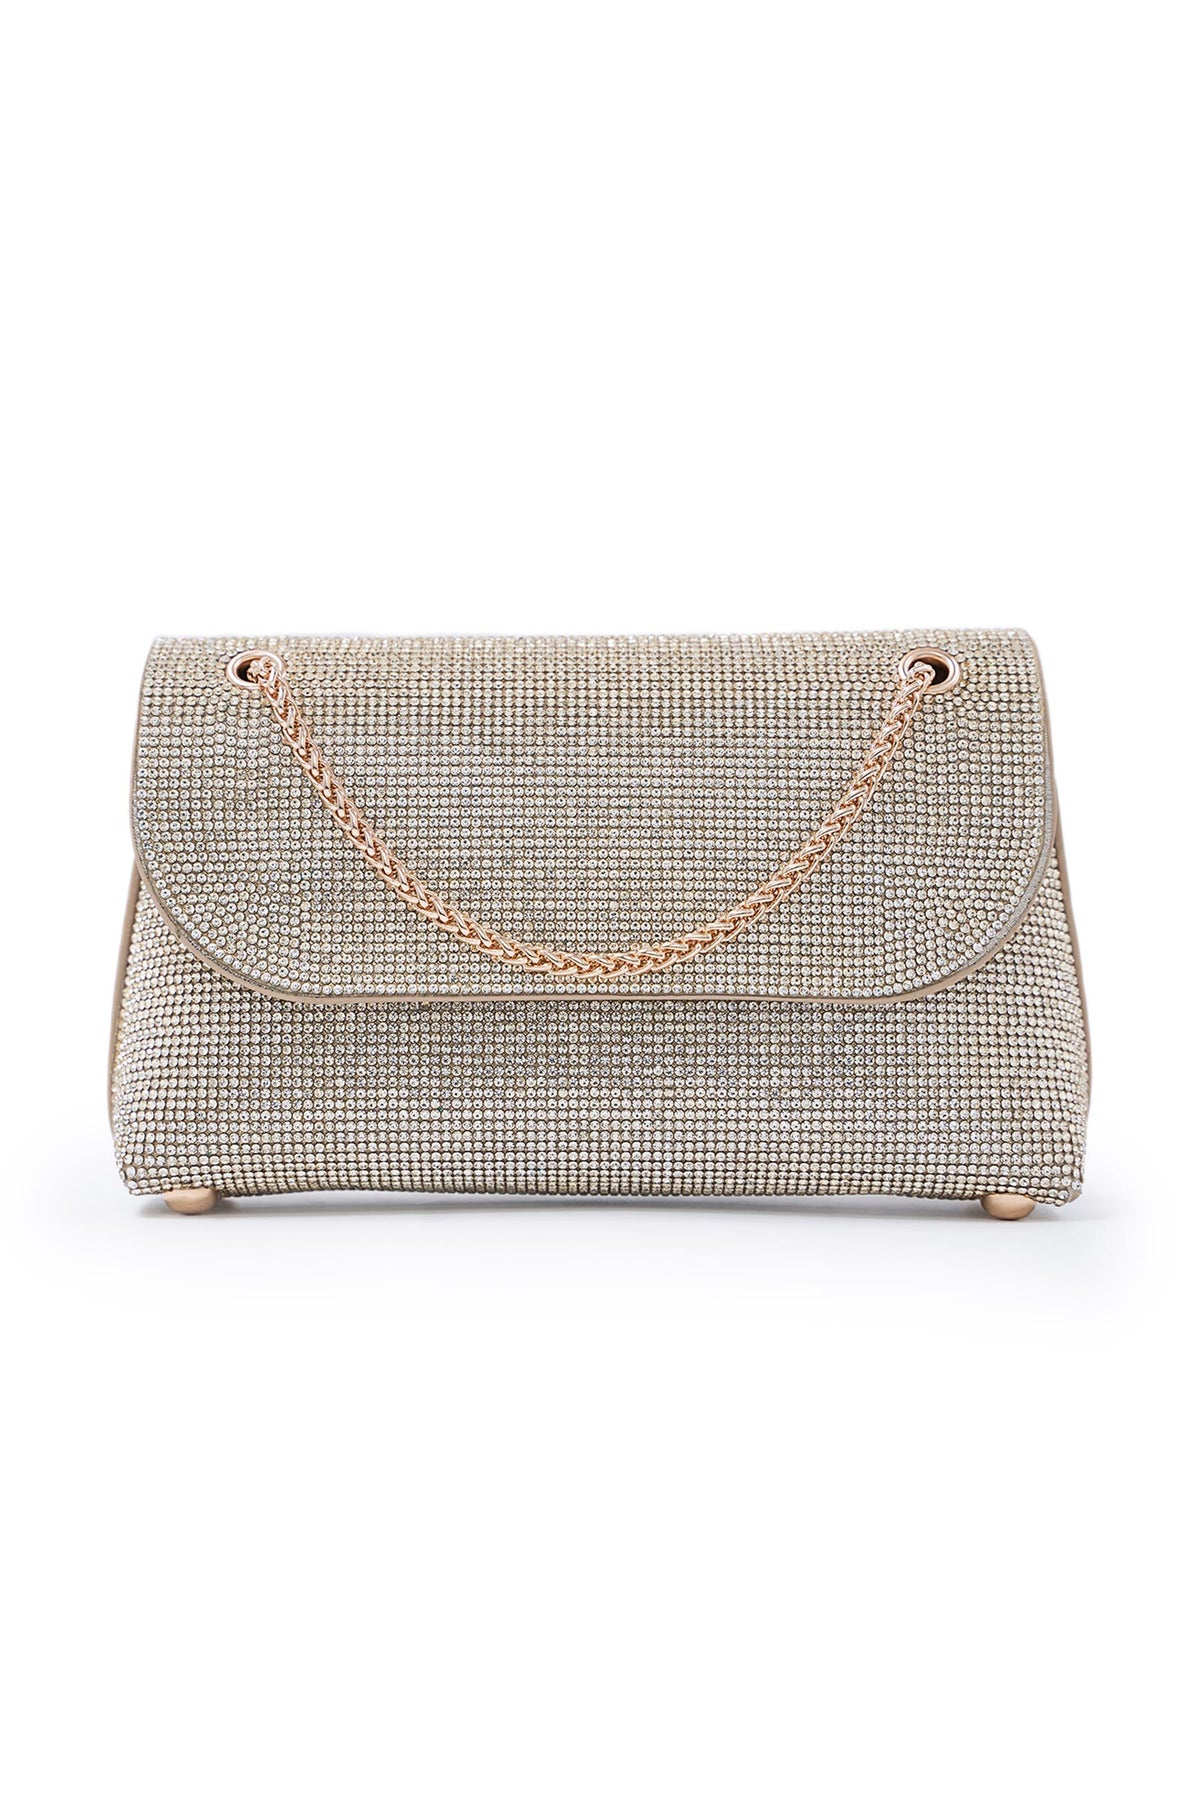
beige metallic evening bag